Alcázar of Segovia

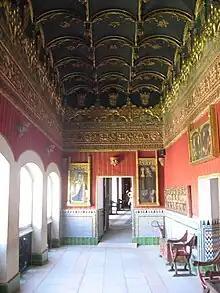
The Belt Room

In 1896, King Alfonso XIII ordered the Alcázar to be handed over to the Ministry of War as a military college.